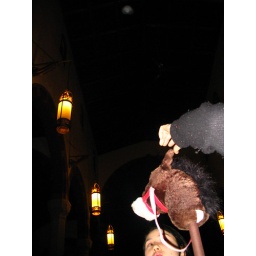
The horse toy we found in the street outside church brew works